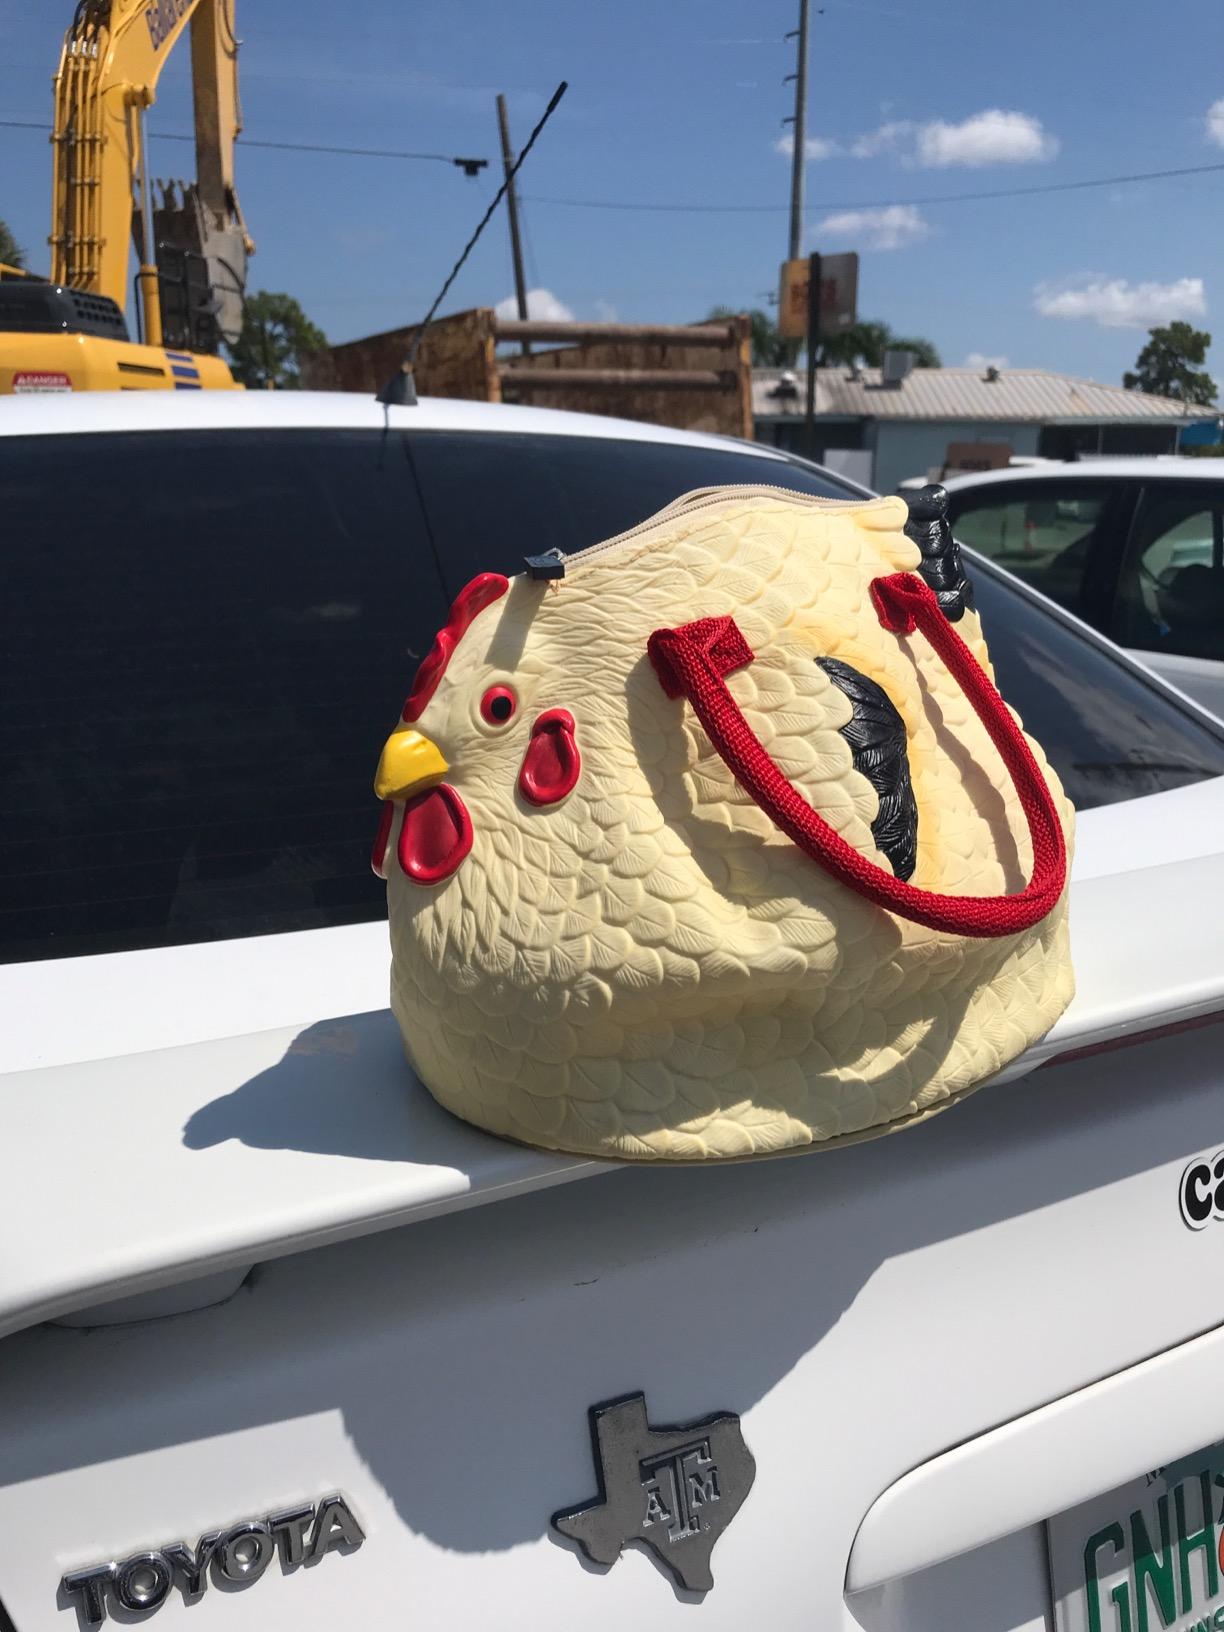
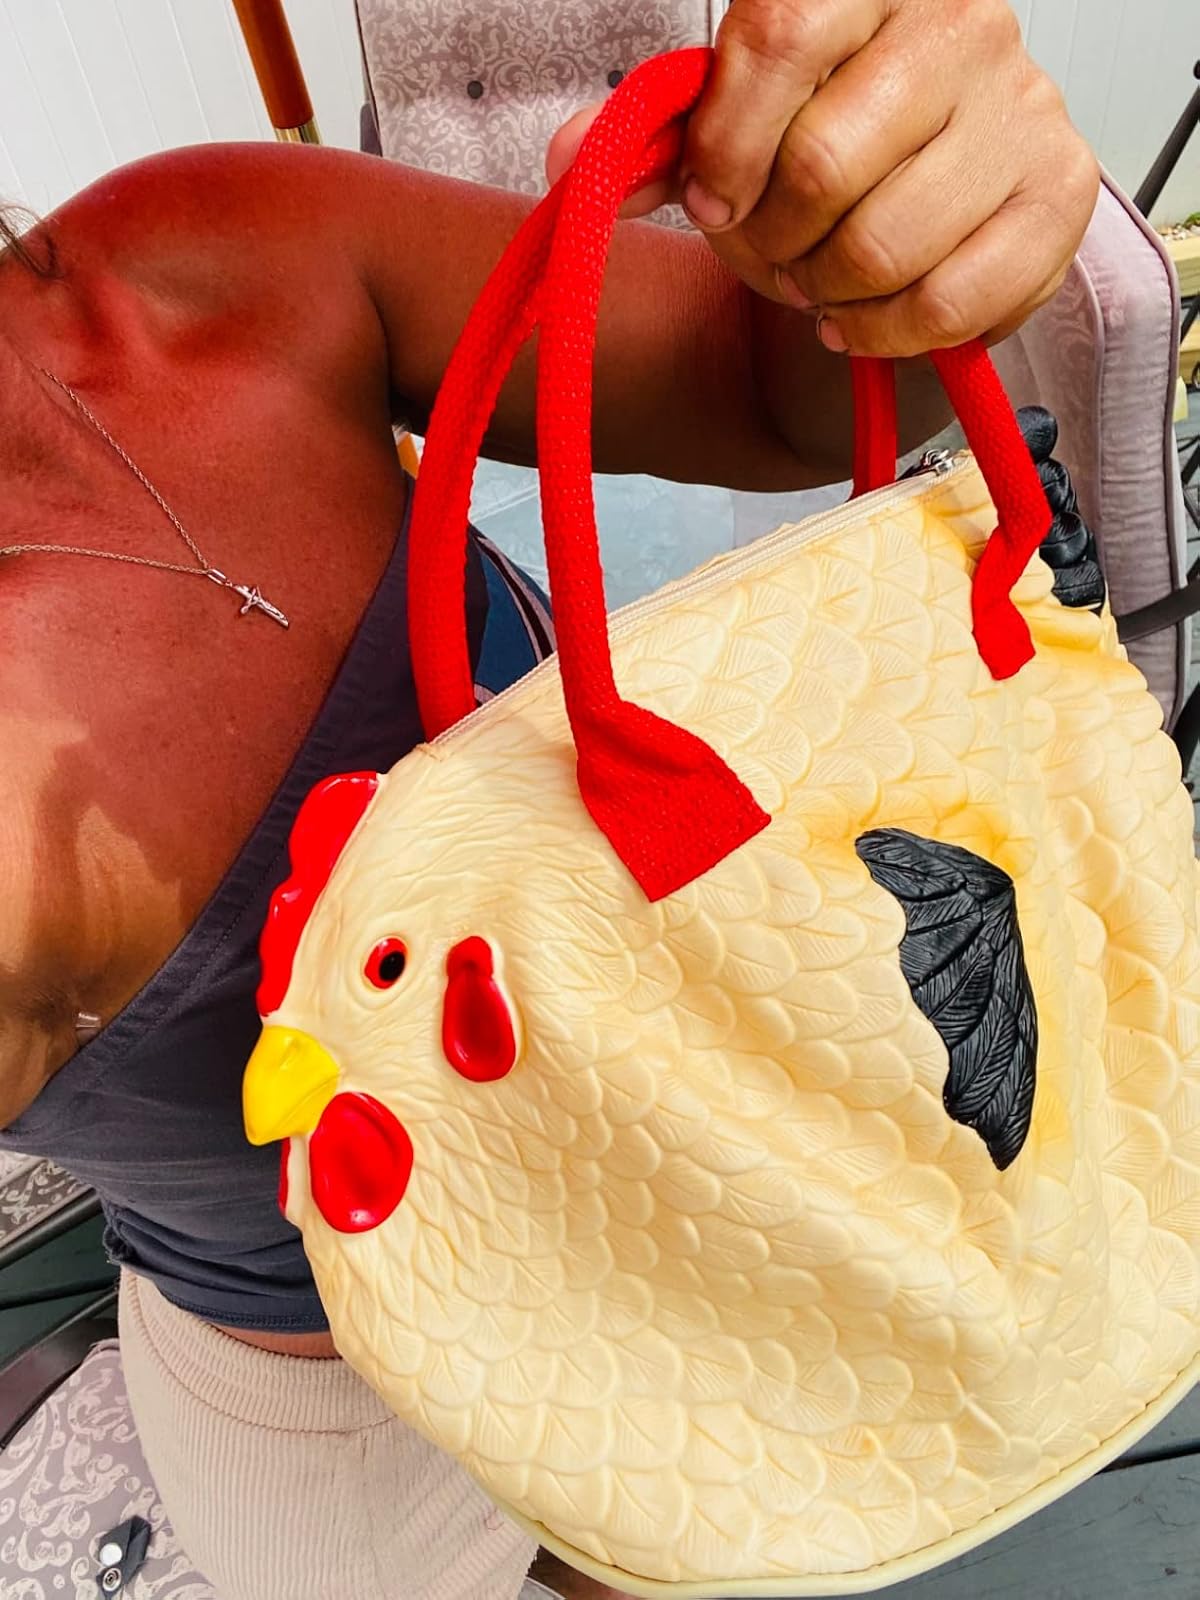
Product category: accessories_handbag
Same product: yes